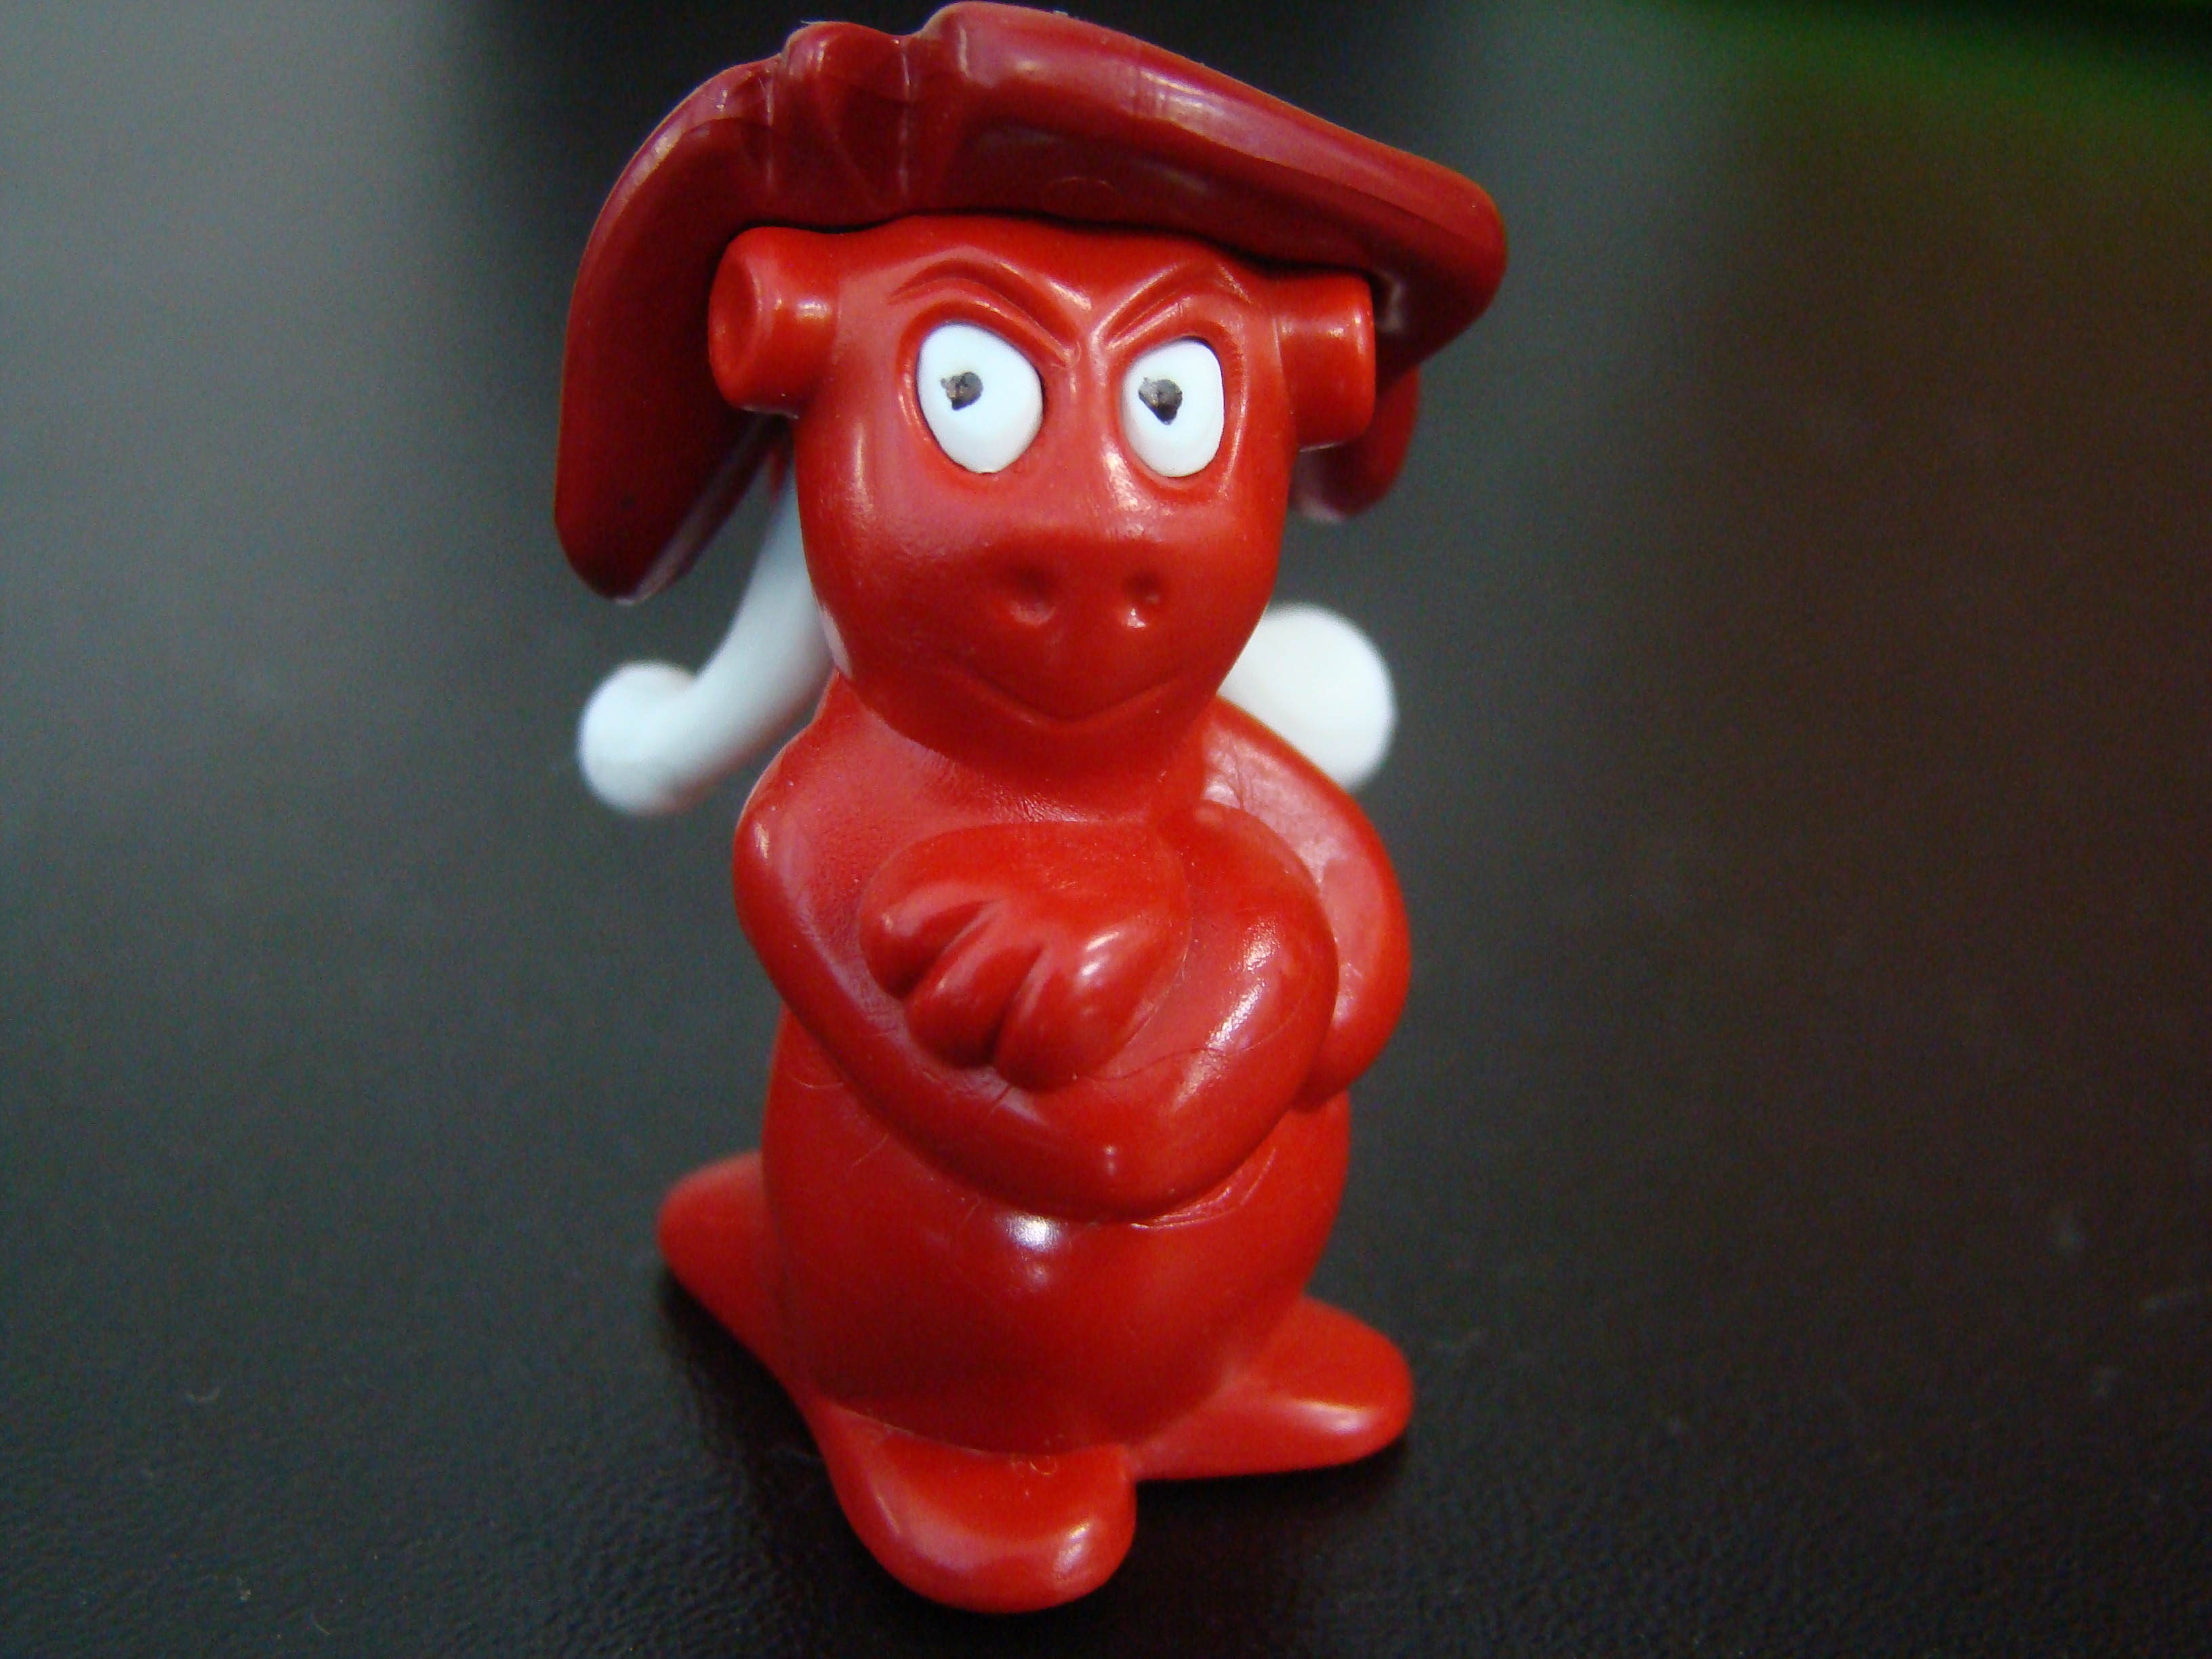
statue, red, toy, art, figurine, snowman, organ, devil, bad, evil, diabolin, capeta, satanas